California State University, Monterey Bay

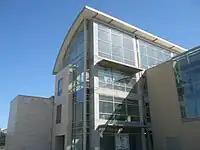
Library under construction from Divarty St, May 2008

The 2022–2023 U.S. News & World Report Best Regional Colleges West Rankings ranks Monterey 4 on top performers on social mobility, 7 on top public schools and 247 in Nursing (tie). In 2021 Monterey ranked 17 on best undergraduate Teaching.